Jaroslav Skobla

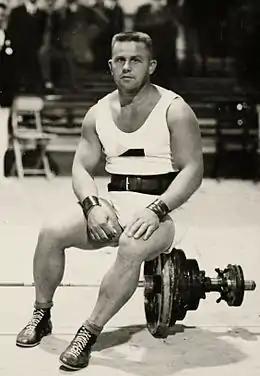
Jaroslav Skobla at the 1928 Olympics

Jaroslav Skobla (16 April 1899 – 22 November 1959) was a Czech weightlifter, representing Czechoslovakia. After winning a world light-heavyweight title in 1923 he was a favorite at the 1924 Olympics, but finished in a mere eighth place. Skobla then moved to the heavyweight category and won a bronze and a gold medal at the 1928 and 1932 Games, respectively. He worked as an accountant, bouncer, and policeman. His friends collected money to send him to the Olympics.